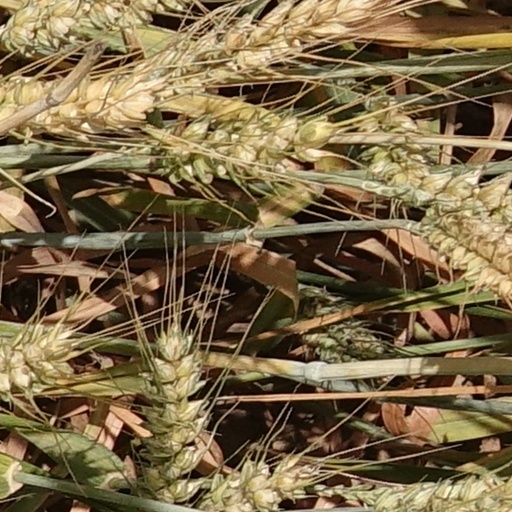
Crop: wheat